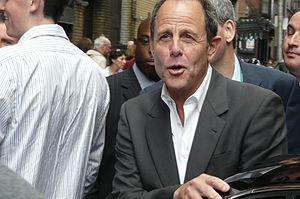
Marc Abraham est un producteur, scénariste, et réalisateur américain. Il a souvent collaboré avec les producteurs Eric Newman, Hilary Shor et Iain Smith et a beaucoup travaillé avec Alan Parker et Alfonso Cuarón comme réalisateurs, Kevin Costner comme acteur. En 2003, il crée Strike Entertainment, une société de production.